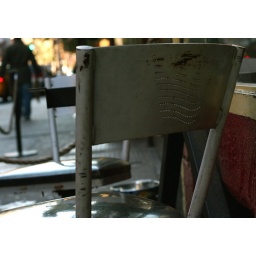
.a funny-looking perch against red paint, sidewalk discovery